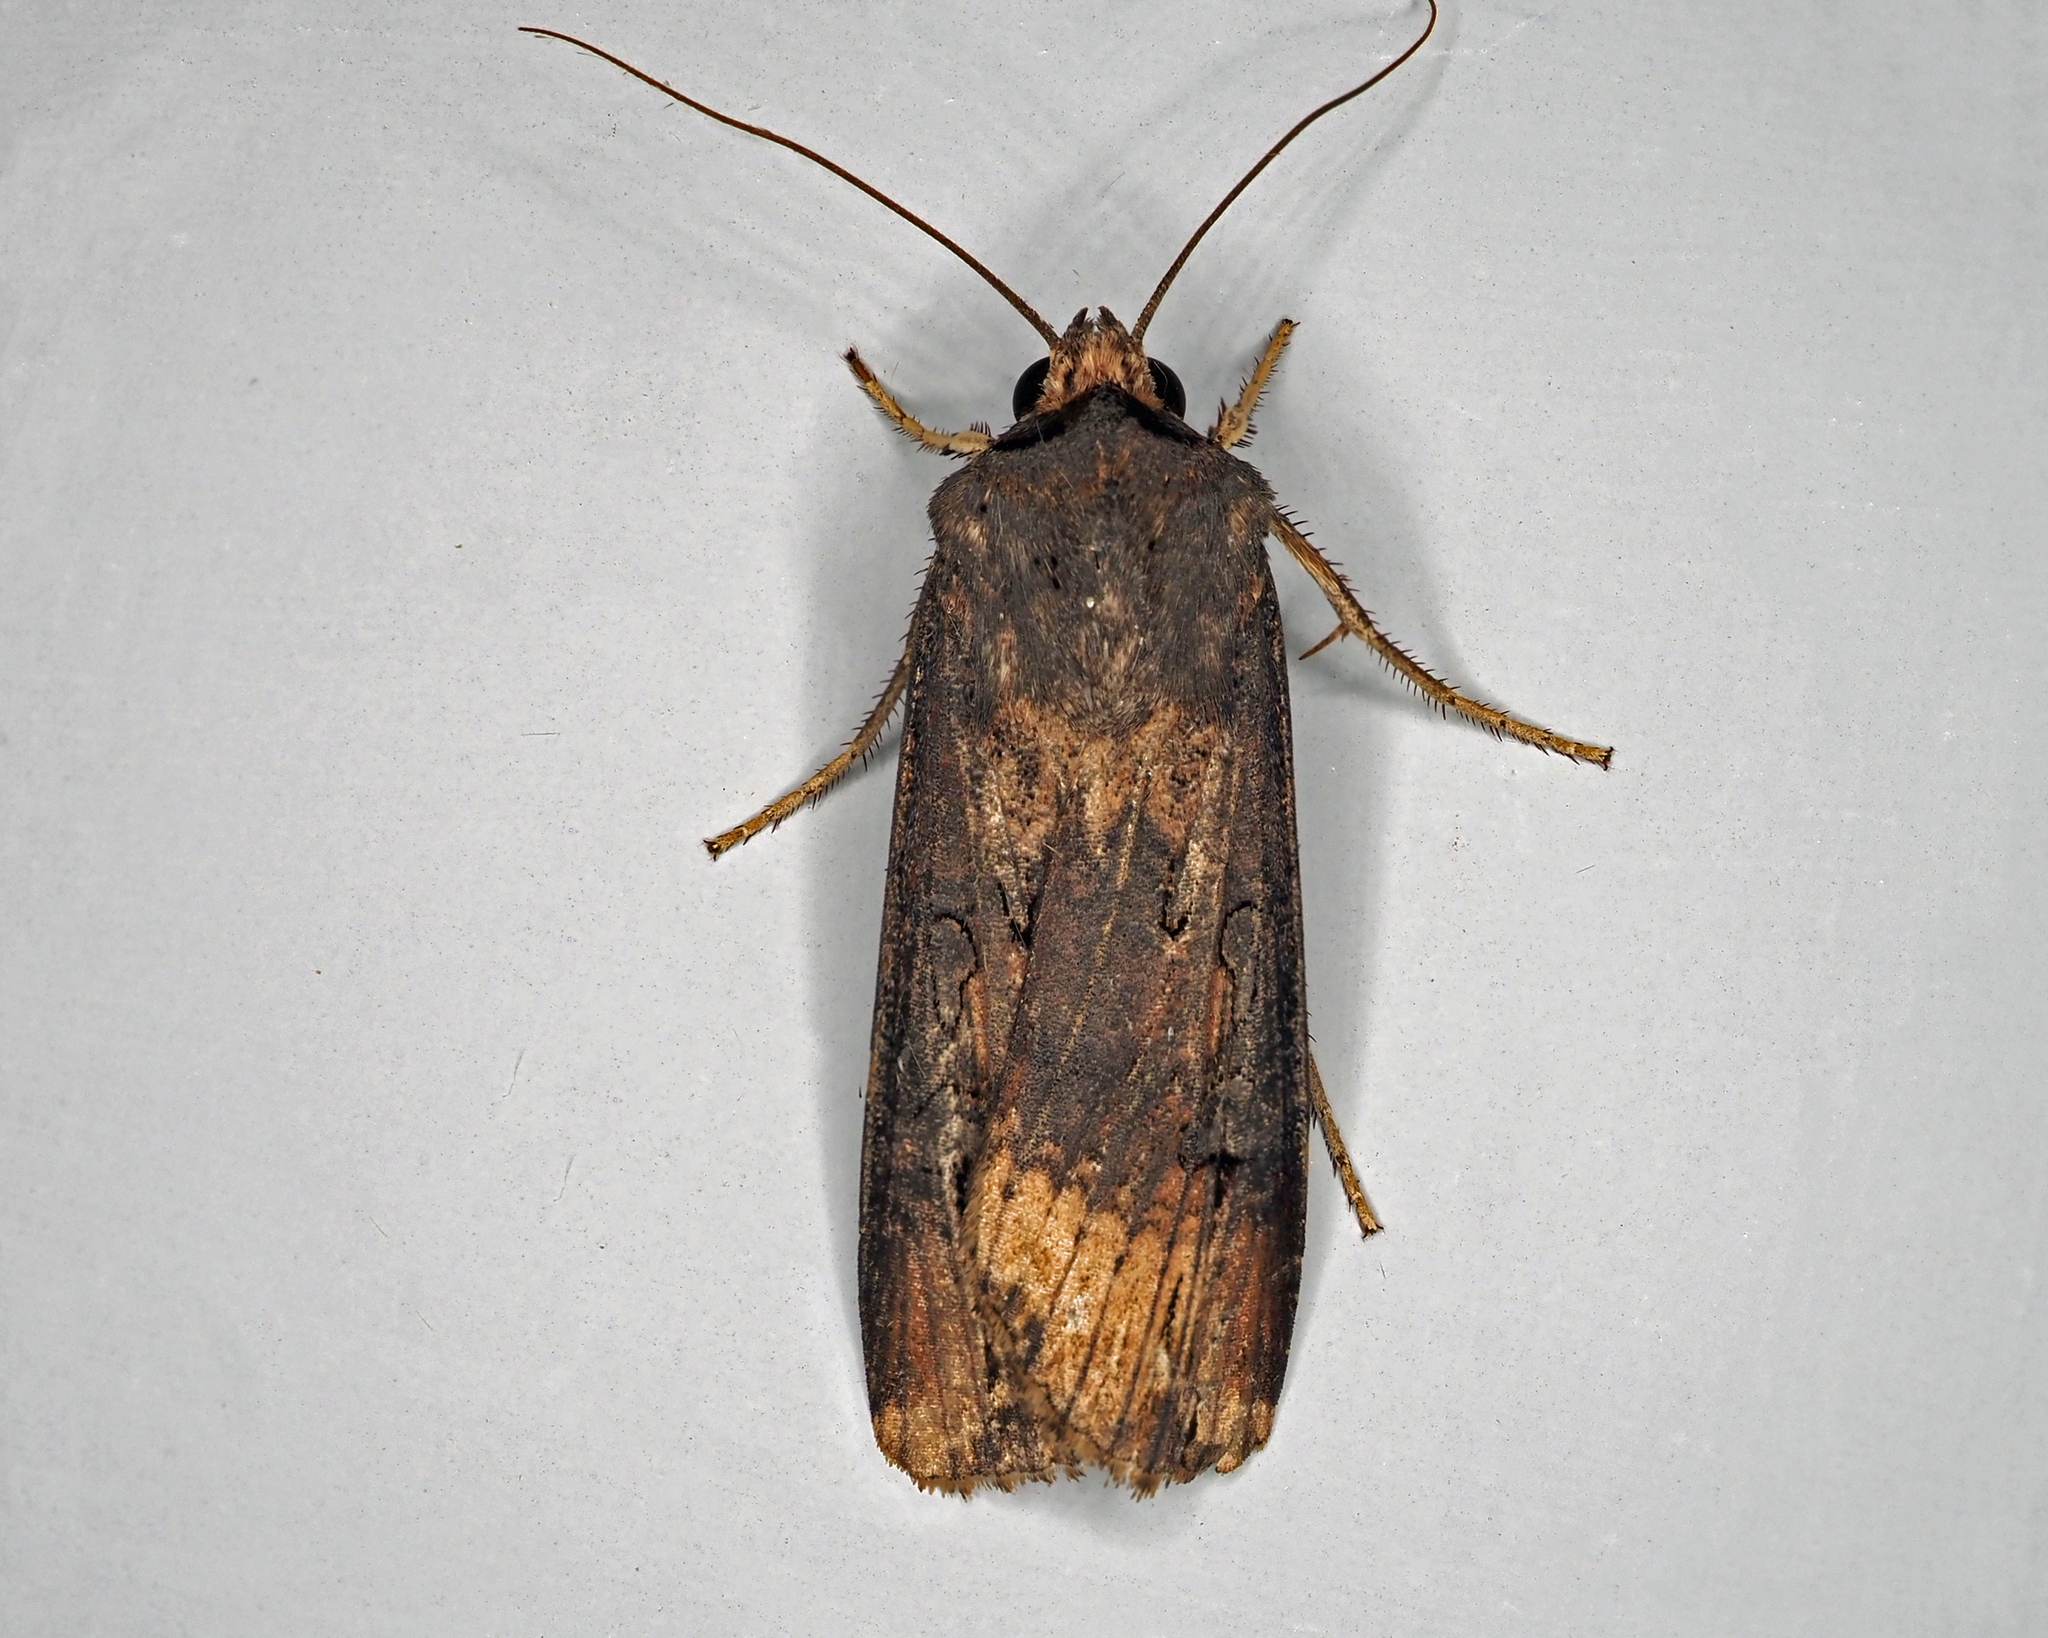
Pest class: cutworms